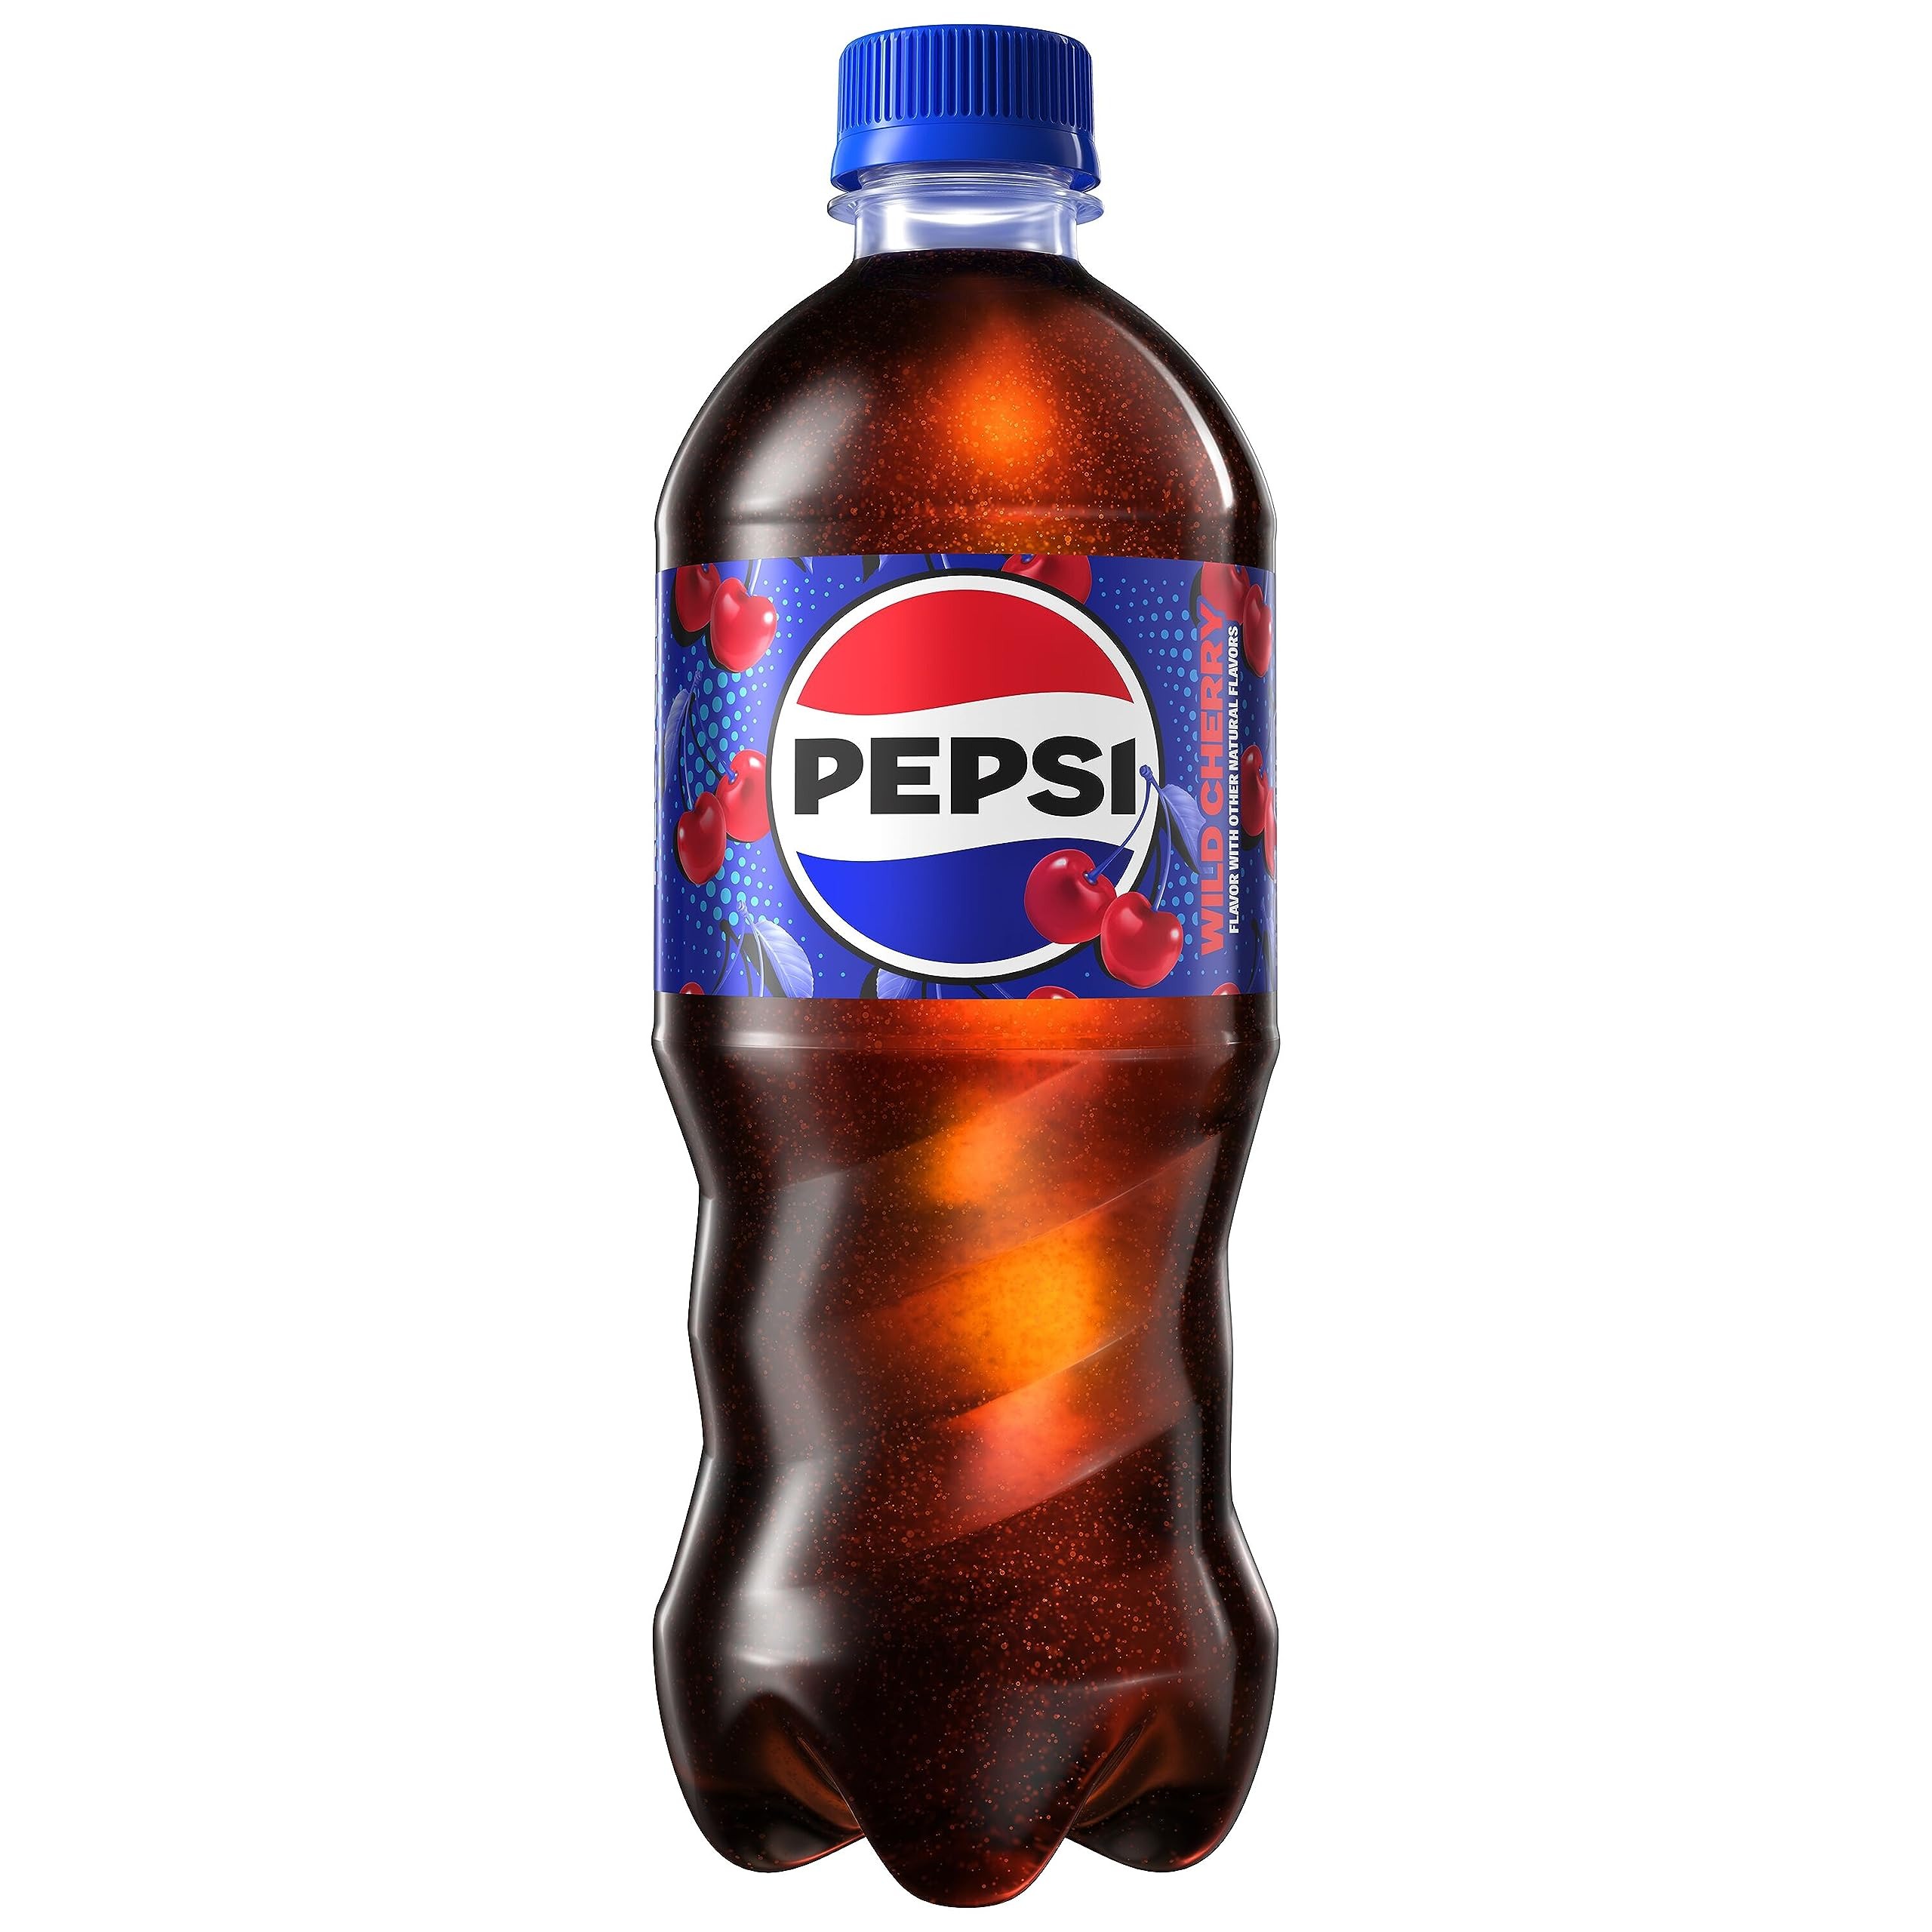
Item Name: Pepsi wild Cherry, 20 Fl Oz Bottle
Bullet Point 1: Pepsi - the bold, refreshing, robust cola
Bullet Point 2: Burst of cherry flavor cola with a sweet, crisp taste
Bullet Point 3: 20oz bottle
Bullet Point 4: LIVE FOR NOW
Value: 20.0
Unit: Fl Oz

Price: 2.69